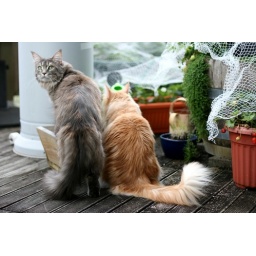
Enjoying their cat grass and getting distracted by birds